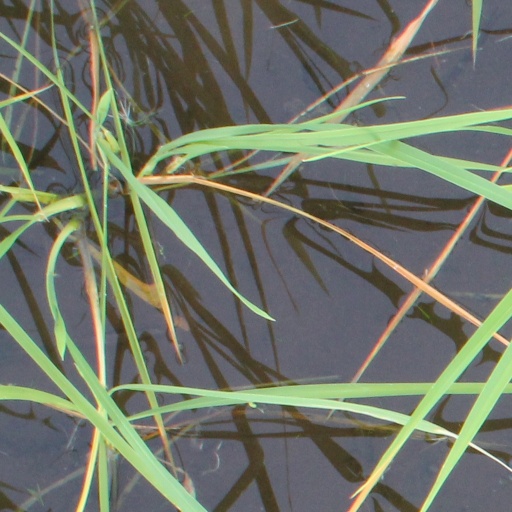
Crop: rice